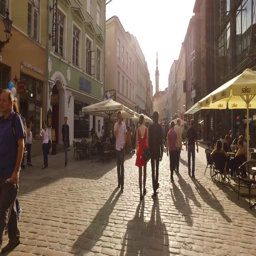
tourism on the streets during the summer time months